Chaddesley Corbett

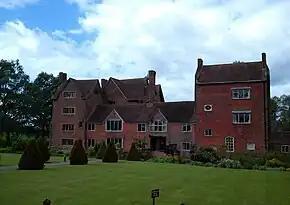
Harvington Hall near Chaddesley Corbett

Harvington Hall, located in the hamlet of Harvington in the civil parish of Chaddesley Corbett, is a moated medieval and Elizabethan manor house. Harvington Hall is particularly notable for its vestment-hide and seven priest-holes, four of which are built around the main staircase and are thought to be the work of Nicholas Owen.